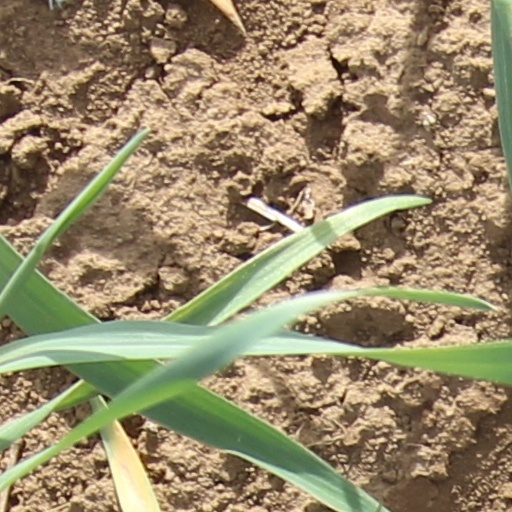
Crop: wheat